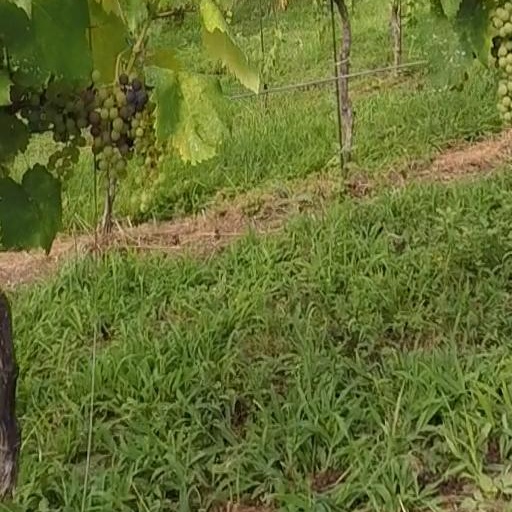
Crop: grape